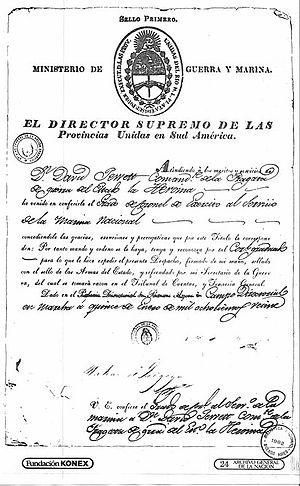
Le 6 novembre 1820, le colonel américain au service des Provinces Unies du Río de la Plata, David Jewett, commandant la frégate Heroína, prend possession des îles Malouines à Puerto Soledad au nom du Gouvernement de ces Provinces Unies, qui allaient devenir par la suite l’Argentine.